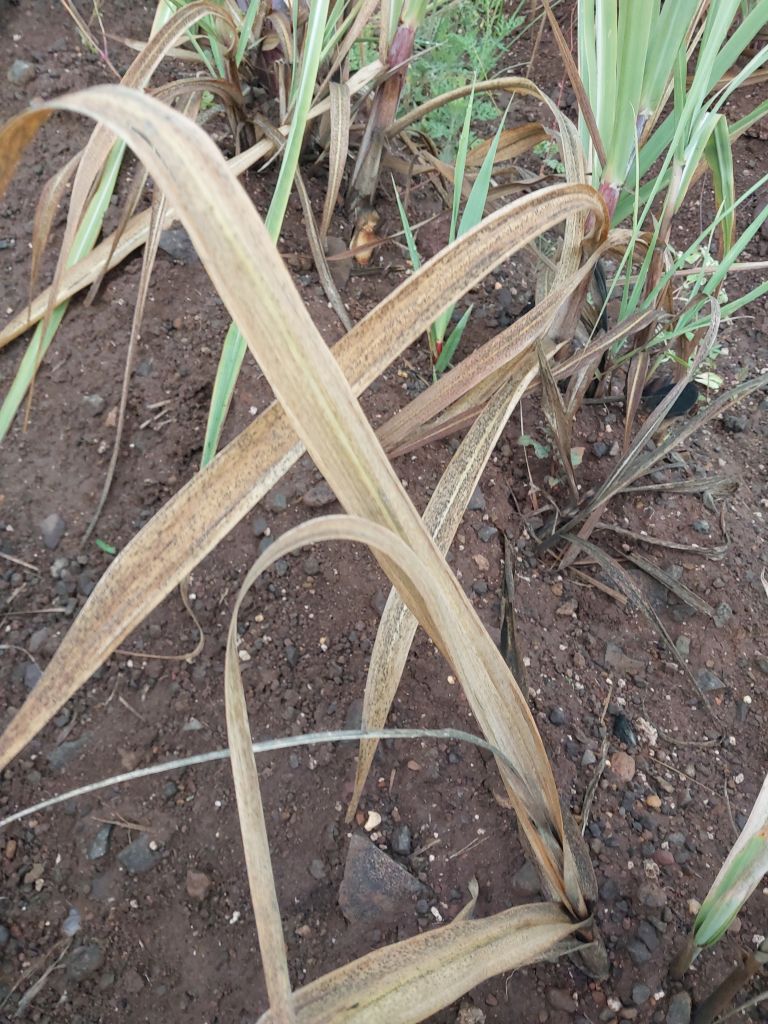
Label: Sett Rot